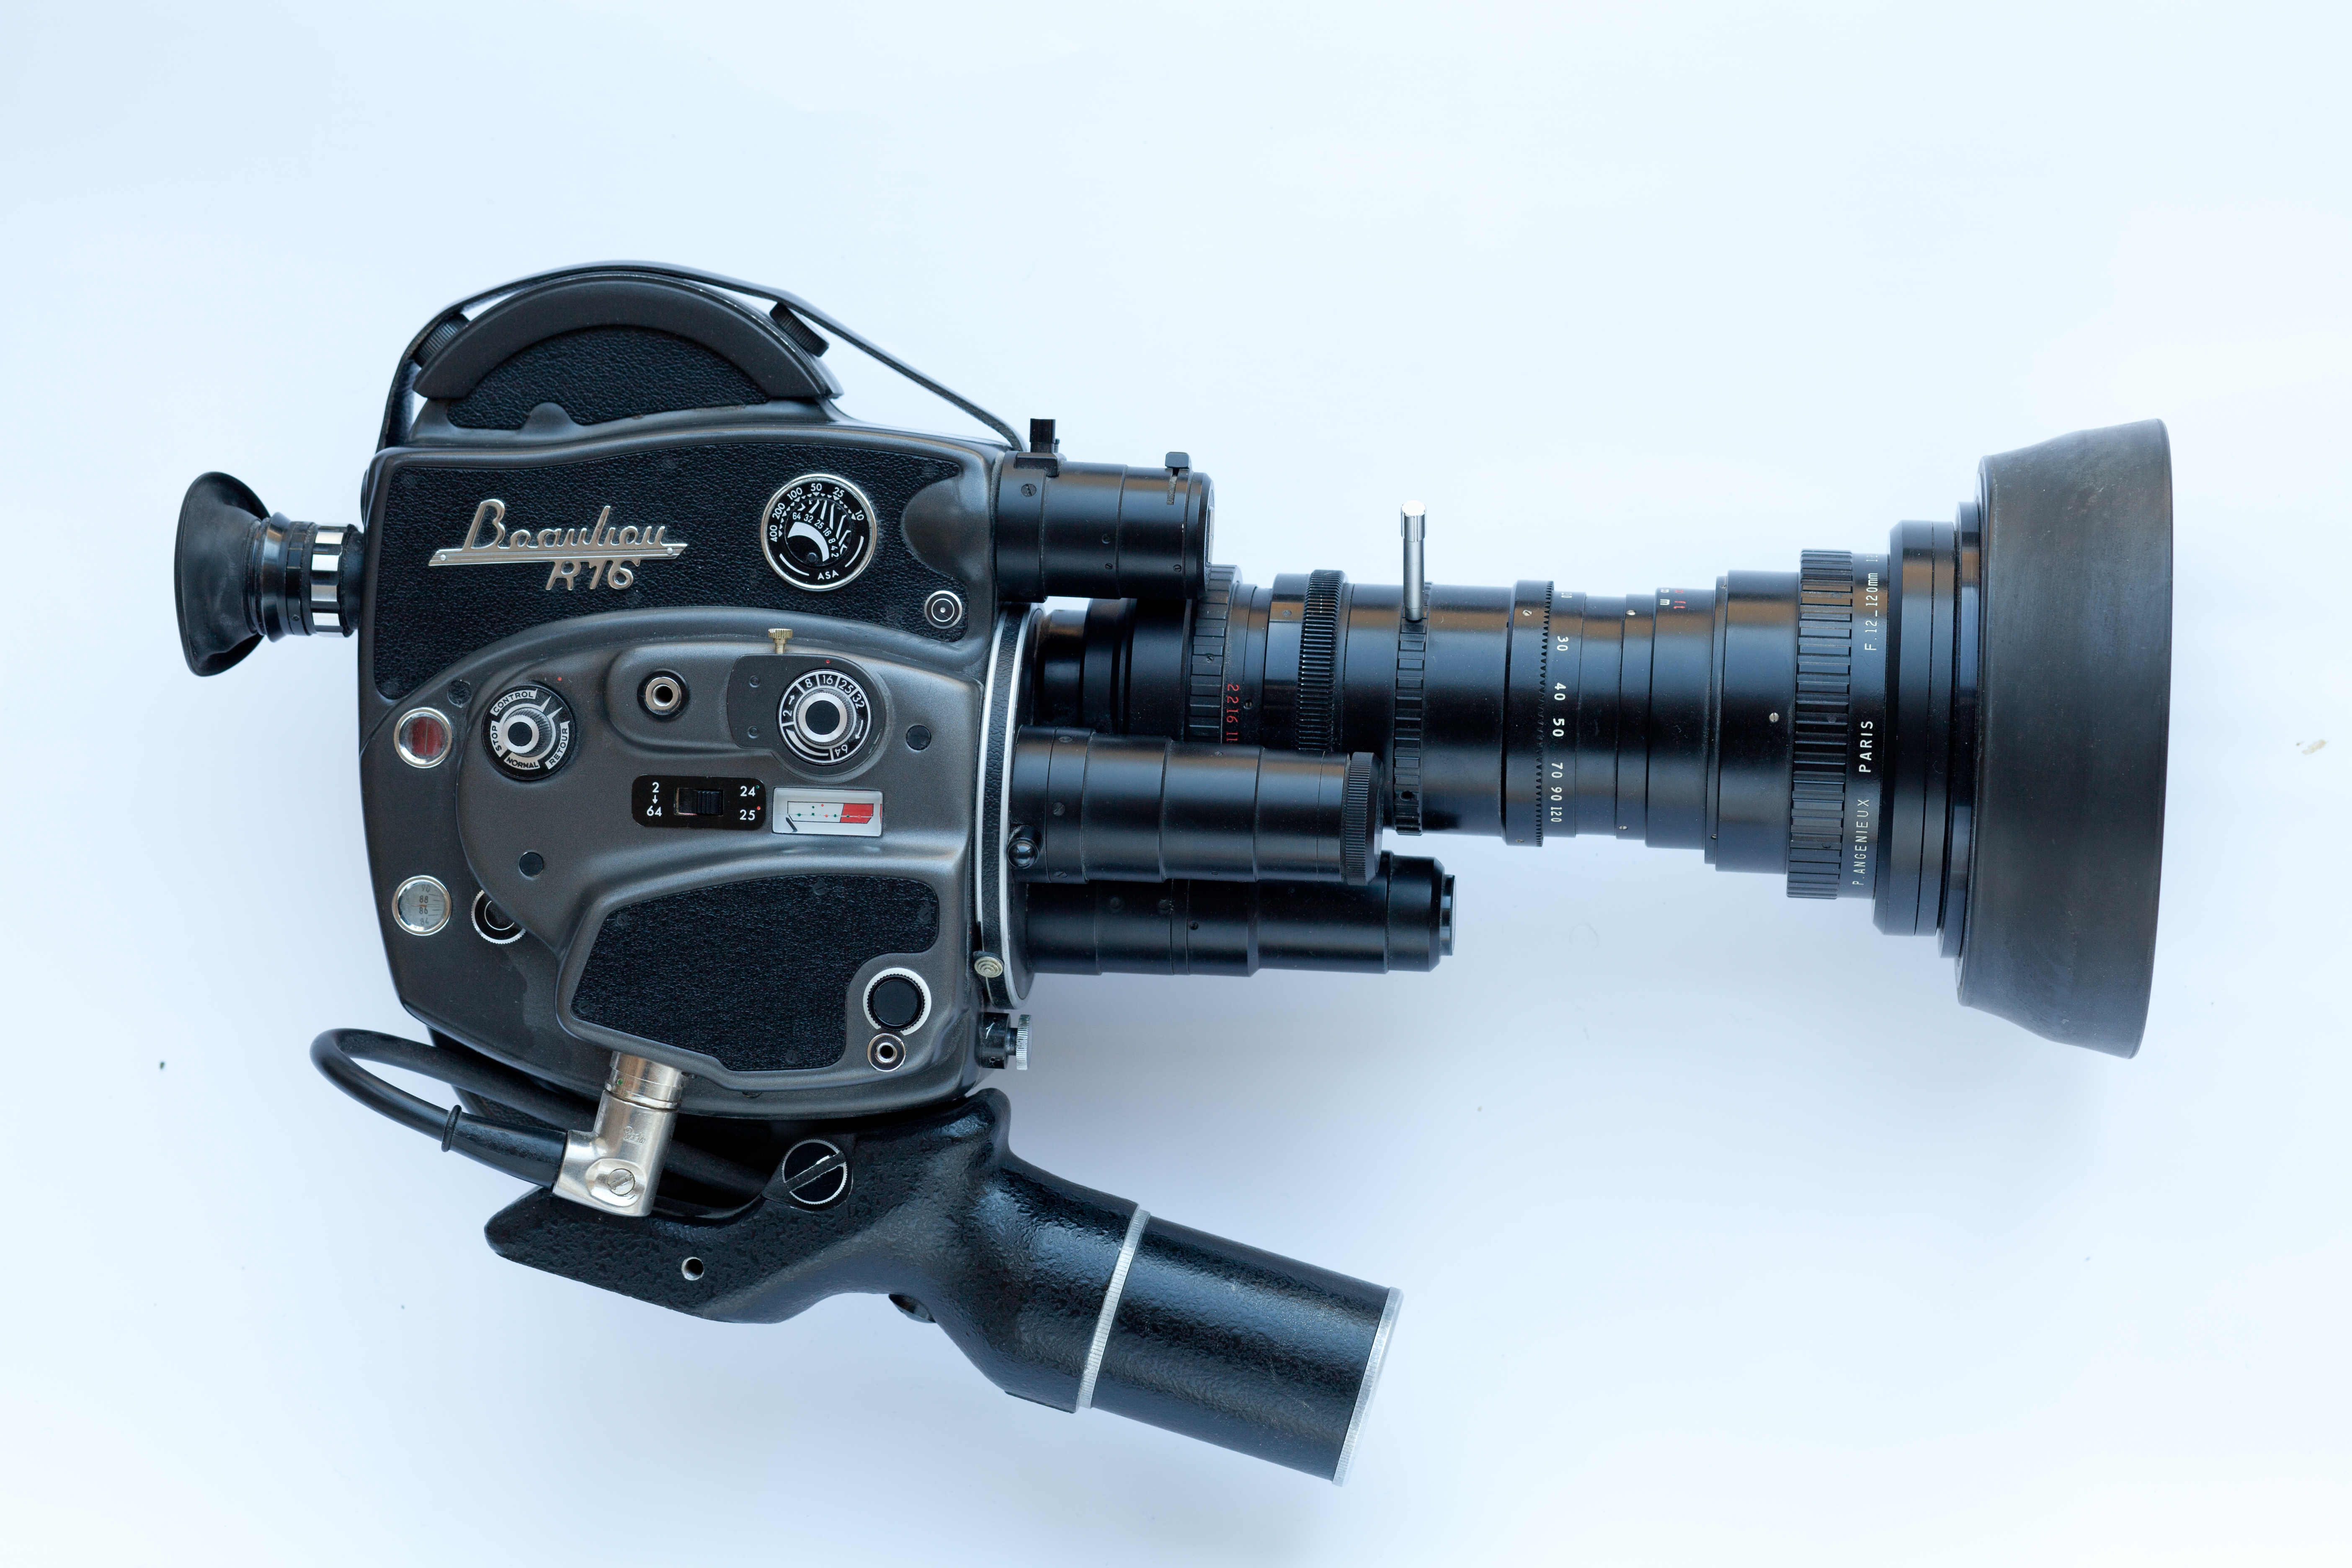
camera, film, movie, product, auto part, personal protective equipment, machine